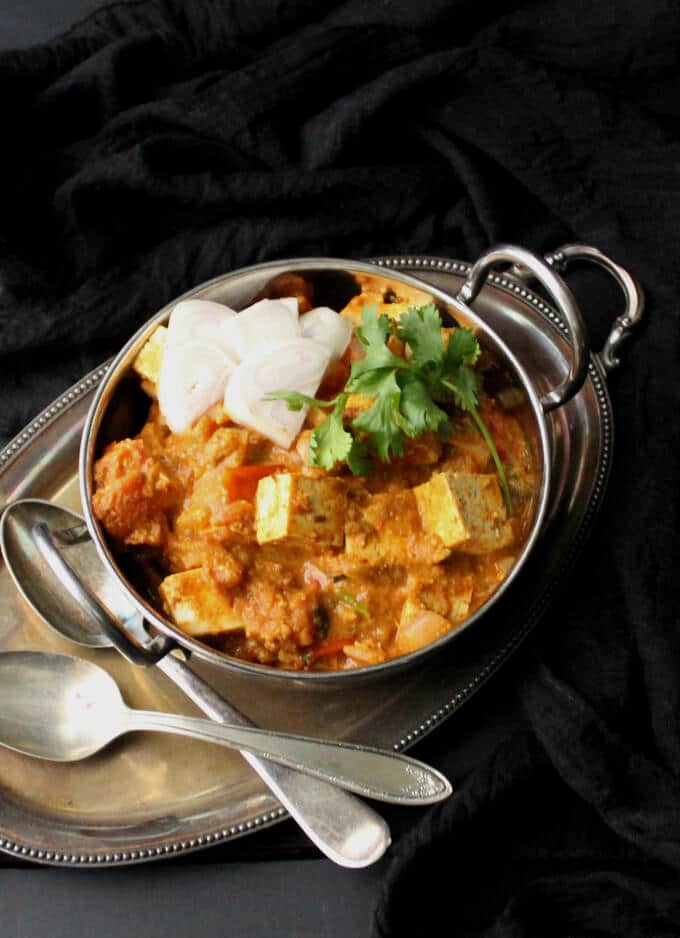
Dish: kadai_paneer